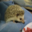
Label: porcupine